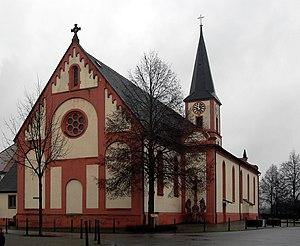
Rust est une commune allemande qui se situe dans l'arrondissement de l'Ortenau dans le Bade-Wurtemberg, à une vingtaine de kilomètres au sud de Lahr/Schwarzwald, à proximité du Rhin et de la frontière française.